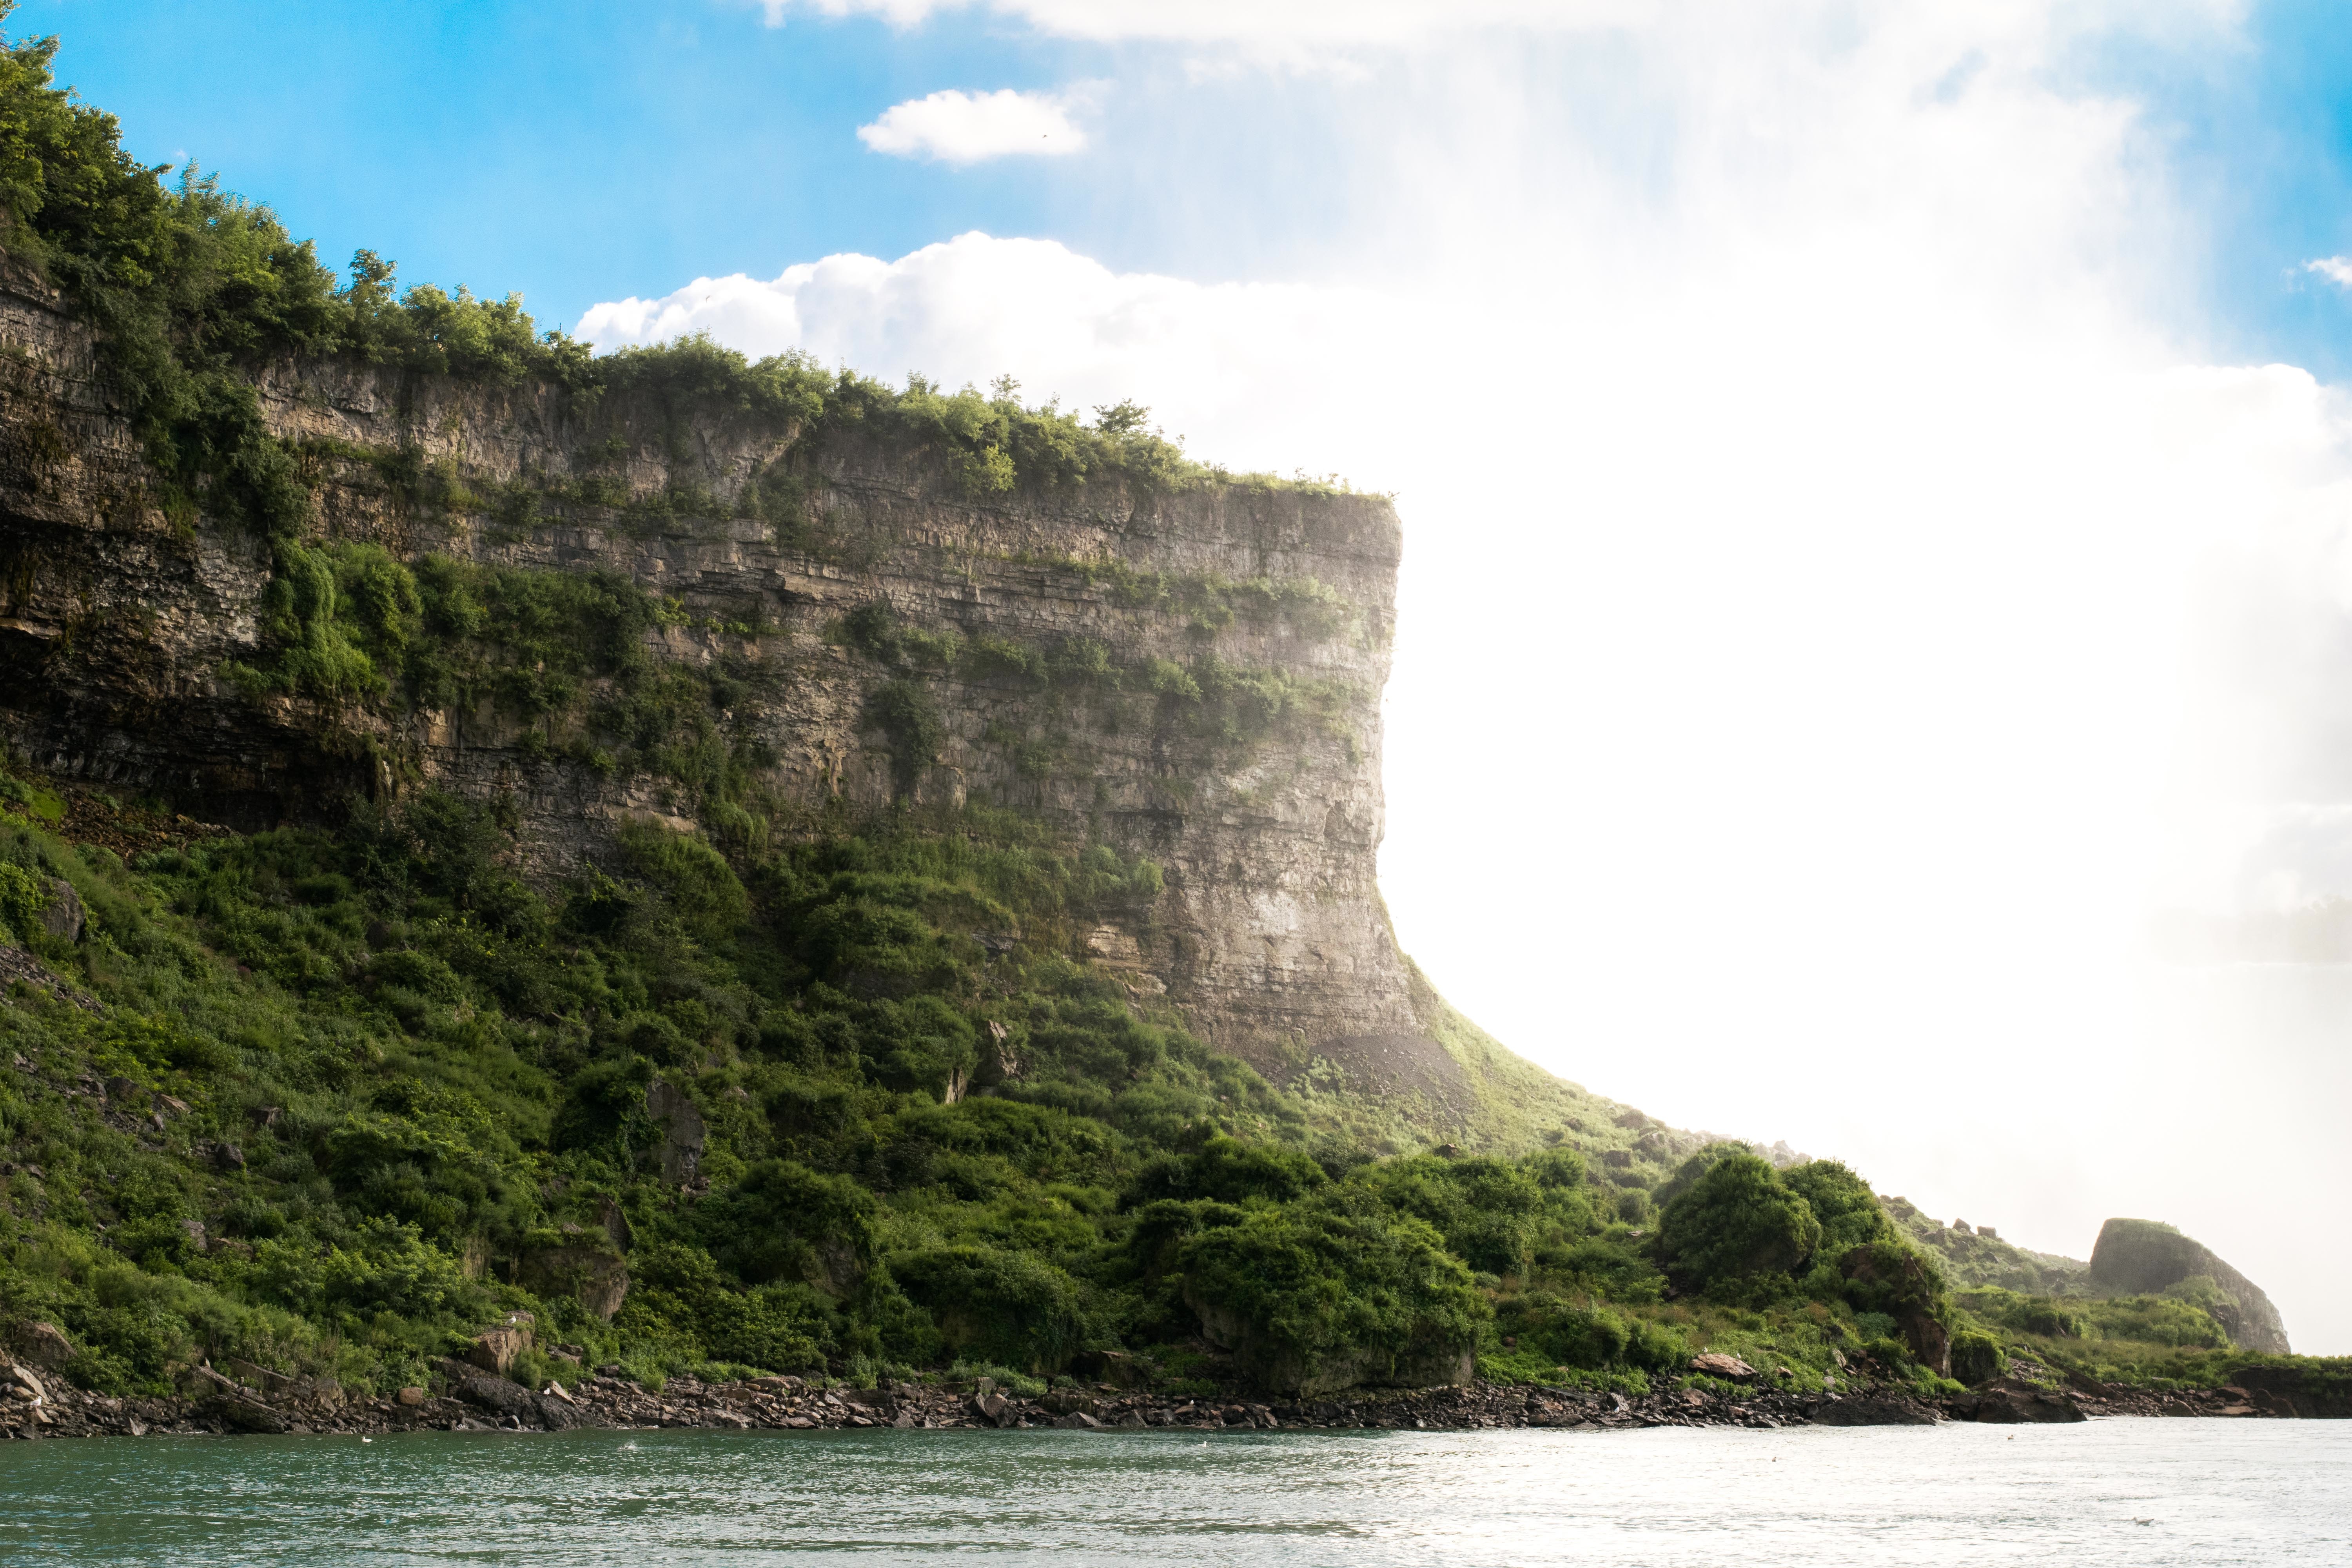
sea, coast, river, cliff, bay, fjord, terrain, body of water, loch, water feature, landform, geographical feature